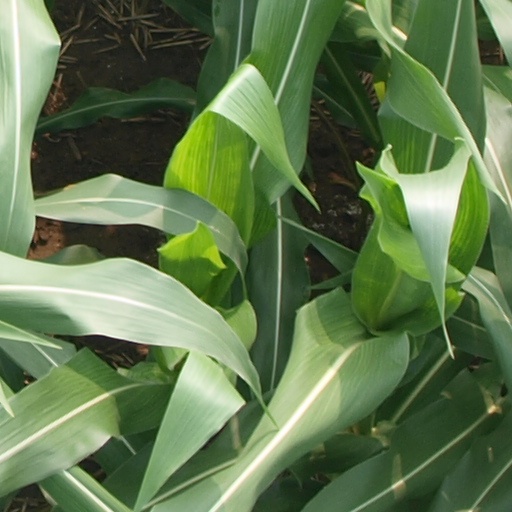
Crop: maize; corn